Shahriyar Rahimov

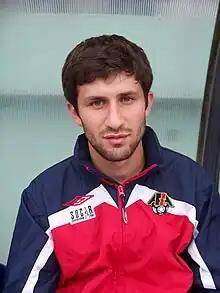

Shahriyar Agali oglu Rahimov (6 April 1989 – 25 August 2023) was an Azerbaijani professional footballer who played as a left-back.